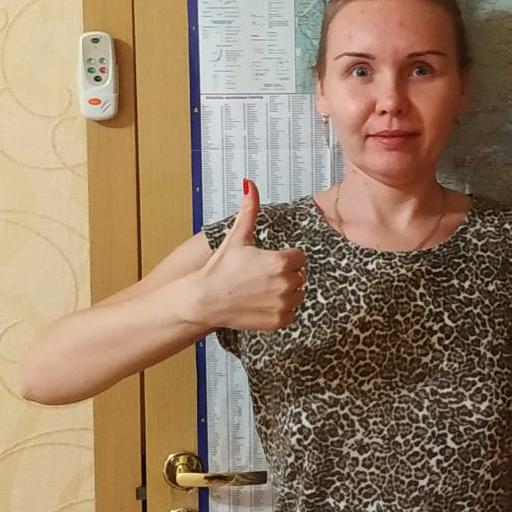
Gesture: like